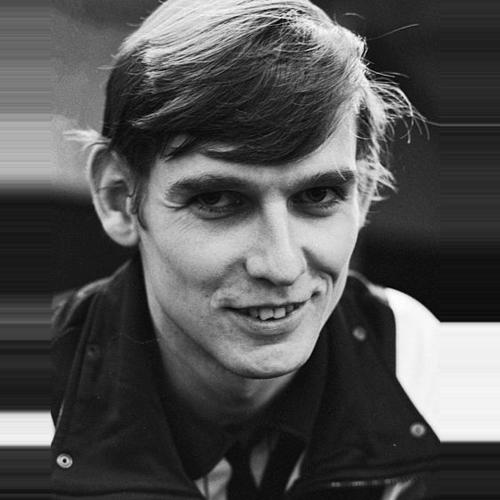
Age: 27